Bobby Moore

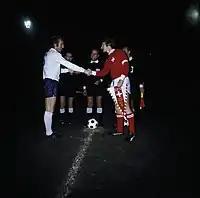
Moore as England's captain before a match against Switzerland

On 10 August 1970, Moore received an anonymous threat to kidnap his wife and hold her to a £10,000 ransom. This caused him to pull out of pre-season friendlies against Bristol City and AFC Bournemouth. However, his services to West Ham were rewarded with a testimonial match against Celtic at the end of 1970.